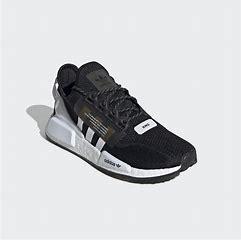
Brand: Adidas
Model: NMD Sale